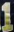
Number: 1